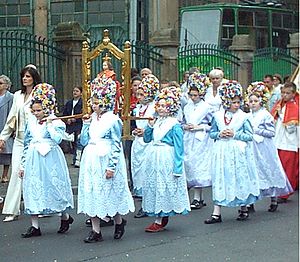
Optog / Optogsbestanddele
Procession i Poznań, Polen, Corpus Christi 2004.
Et optog er en organiseret samling mennesker, som går eller transporteres fremad på en formél eller ceremoniel manér. Et optog kaldes også en procession, en parade eller en march.